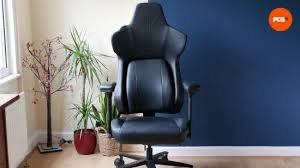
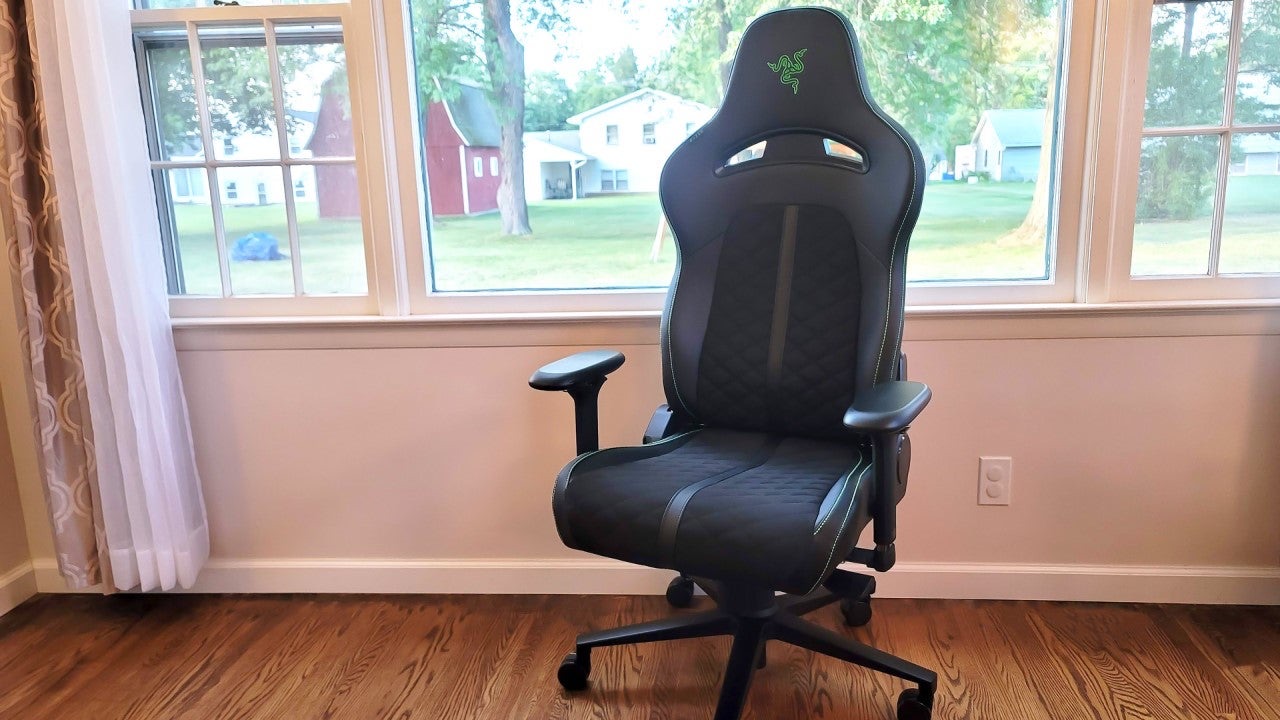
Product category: items_chair
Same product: no